Exhibit design

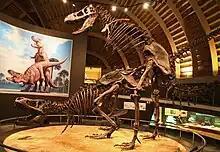
"Tyrannosaurus" fossil exhibit

Exhibit design (or exhibition design) is the process of developing an exhibit—from a concept through to a physical, three-dimensional exhibition. It is a continually evolving field, drawing on innovative, creative, and practical solutions to the challenge of developing communicative environments that 'tell a story' in a three-dimensional space.